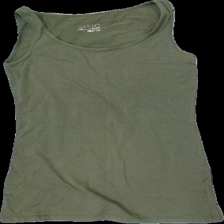
View: front
Type: Tank top
Category: Ladies
Brand: Not in the list
Brand text on label: mywear
Colors: Green
Material: 100% Cotton
Cut: Regular
Size: XS
Price range: 50-100
Recommended usage: Reuse
Description: green top